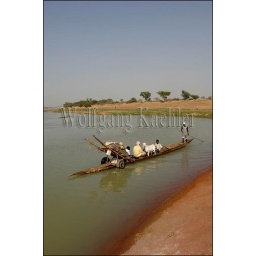
Mali, near djenne, bani river, sheep being put into pirogue (Canoe) To cross river